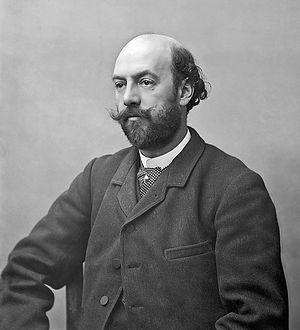
Vers 1898. Portrait en plan taille de Félix Regnault. De 3/4, costume, cravate à pois, barbe et moustache.
Félix Régnault est un éditeur, libraire, naturaliste et spéléologue toulousain, né à Toulouse le 29 octobre 1847 et mort le 29 mars 1908 à Toulouse. Ses découvertes concernant la Préhistoire l’ont rendu célèbre. Toutefois son absence de formation scientifique ne lui a pas permis de traiter en profondeur les multiples sujets auxquels il s’est intéressé.